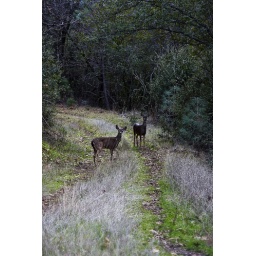
As I was walking up the mountain to explore and take pics, I saw these deer on the road below the house.